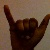
The image shows a hand gesture representing the letter 'Y' in Indian Sign Language.